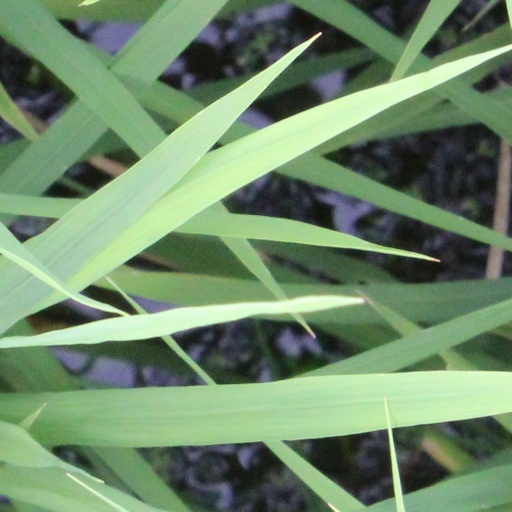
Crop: rice